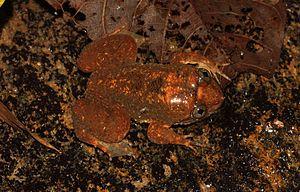
Lankanectes corrugatus, unique représentant du genre Lankanectes, est une espèce d'amphibiens de la famille des Nyctibatrachidae.